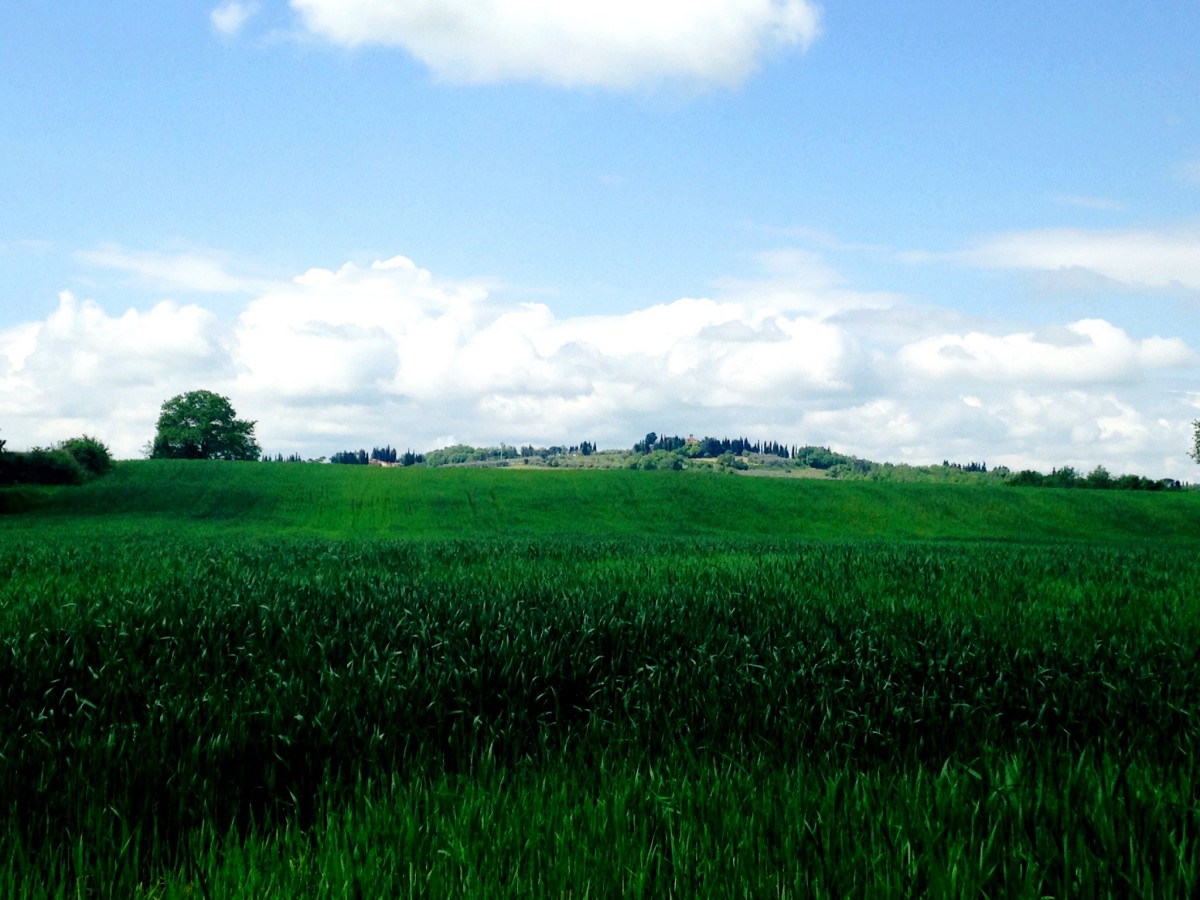
Tags: horizon, cloud, sky, farm, lawn, meadow, prairie, hill, flower, green, crop, pasture, soil, agriculture, plain, grassland, plantation, plateau, habitat, ecosystem, rural area, paddy field, natural environment, geographical feature